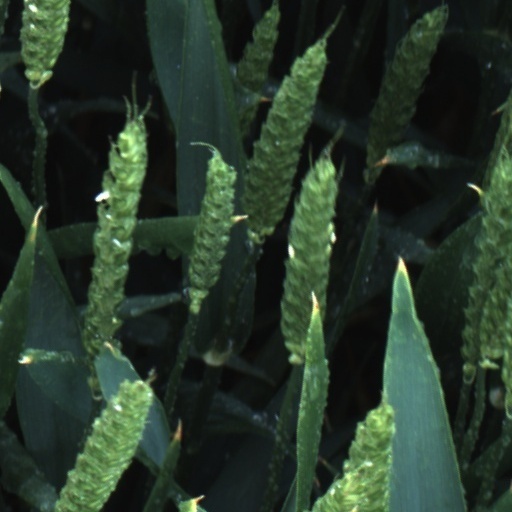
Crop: wheat